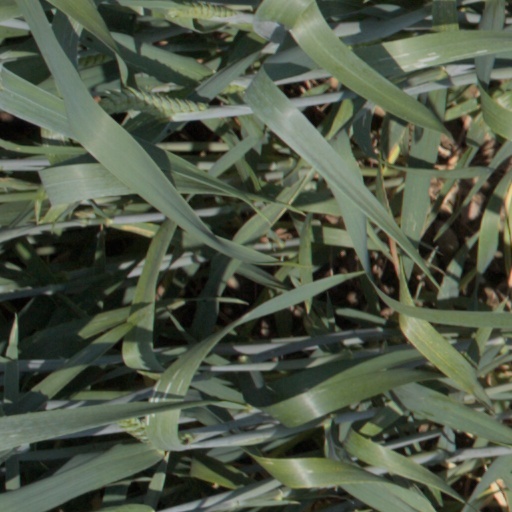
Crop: wheat